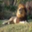
Label: lion